Šentpavel

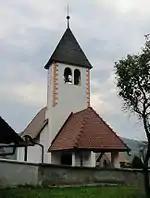
Saint Paul's Church

The local church is dedicated to Saint Paul and belongs to the Parish of Sostro. It is a single-nave church with an apse with late Gothic painting. Its architecture attests to a medieval origin. It has a bell-gable, a wooden portico, and a walled cemetery. It was remodeled in the 17th century and the main altar with a painting of Saint Paul was created in 1878 by Štefan Šubic (1820–1884). The chancel was rebuilt and painted in 1668. The walls are decorated with remnants of images of the twelve apostles, and winged symbols representing the four evangelists decorate the vault. A side altar dedicated to Saint Wolfgang dates from the end of the 17th century.